James Edward Sullivan

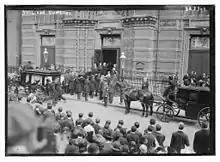
Funeral on 19 September 1914

In 1911 he was injured in a train wreck in Fort Wayne, Indiana. He died on 16 September 1914 at Mount Sinai Hospital, New York, after an operation on his intestines. For the funeral on 19 September 1914, his body was conveyed from his home, 540 West 114th Street, to St. Aloysius Gonzaga's Church, at 132d Street and Seventh Avenue, where a requiem Mass was held.